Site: brandenburg
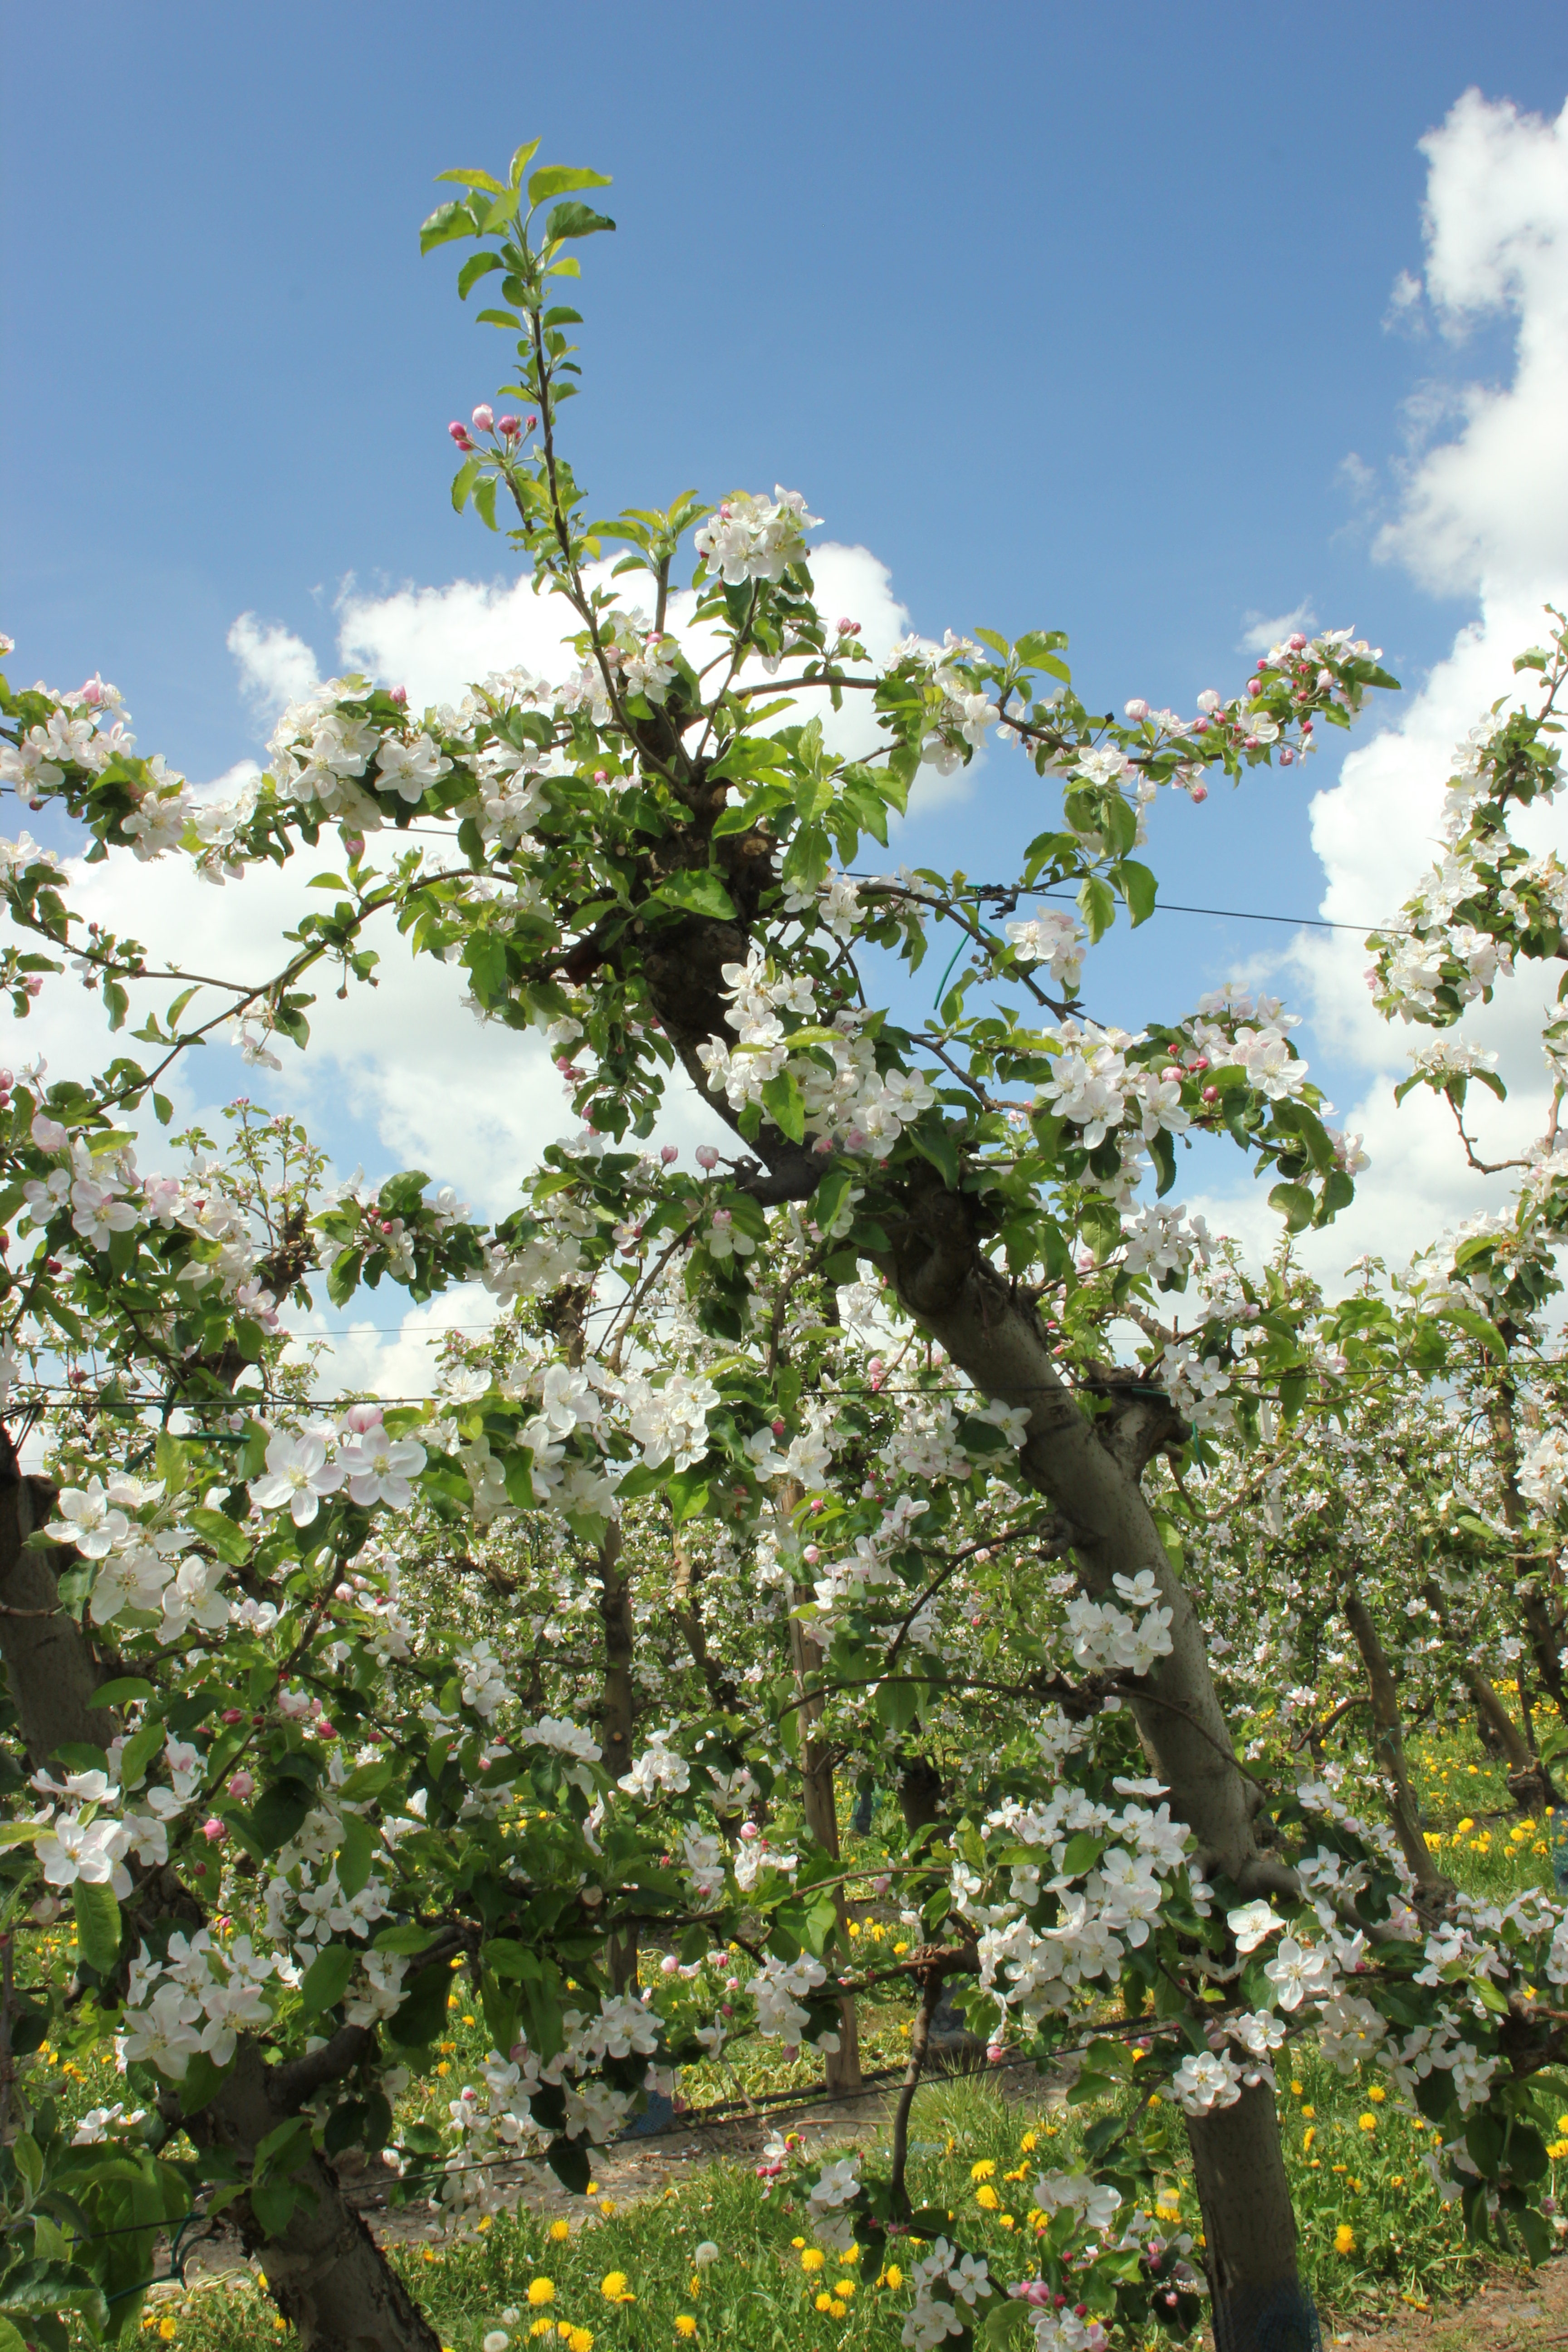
Growth stage (BBCH 65): Flowering